Flag of Saudi Arabia

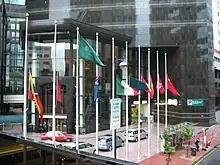
The flag of Saudi Arabia is never flown at half-mast as a sign of respect towards the holiness of the shahada, the sacred creed depicted on the flag.

Because the "shahada" is considered holy, the flag is not normally used on T-shirts or other items. Saudi Arabia protested against its inclusion on a planned football to be issued by FIFA, bearing all the flags of the participants of the 2002 FIFA World Cup. Saudi Arabian officials said that abusing the shahada was completely unacceptable and sacrilegious. Similarly, an attempt by the U.S. military to win favour with children of the Khost Province of Afghanistan by distributing footballs adorned with flags, including that of Saudi Arabia, ended in demonstrations.